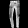
Label: Trouser